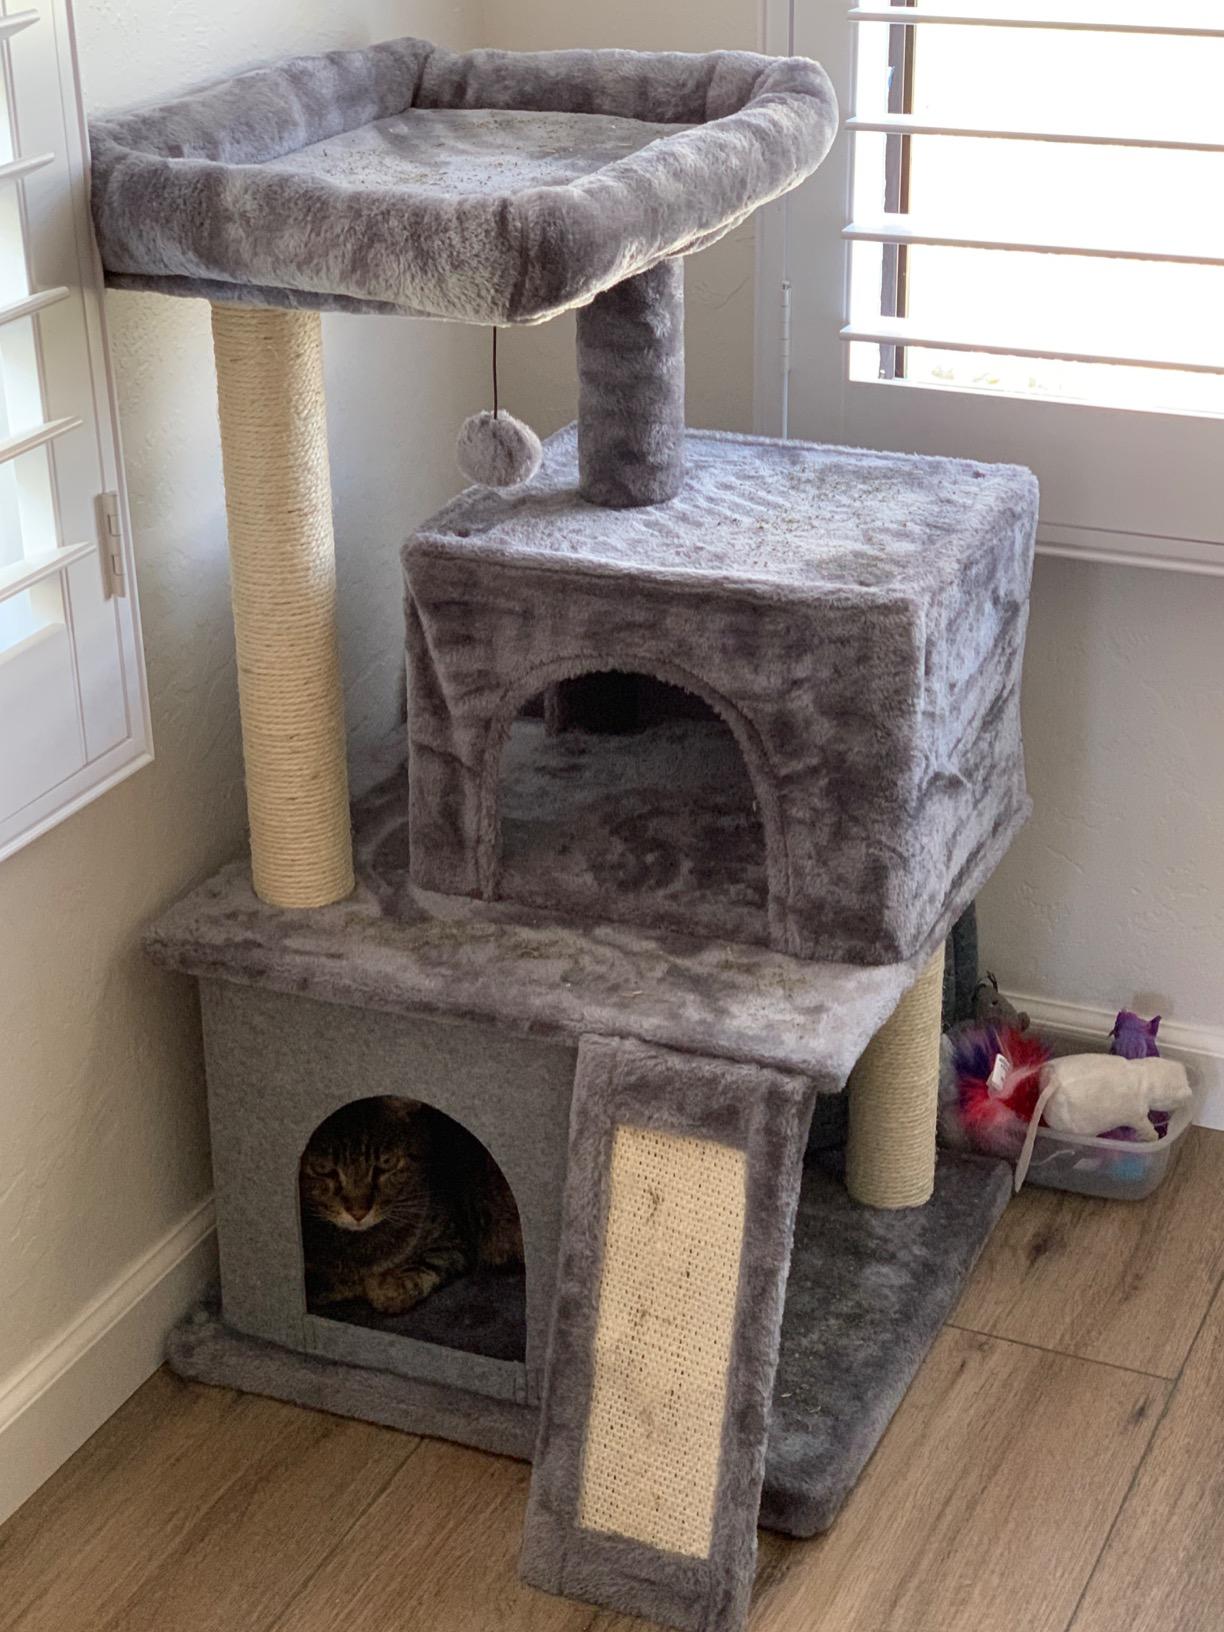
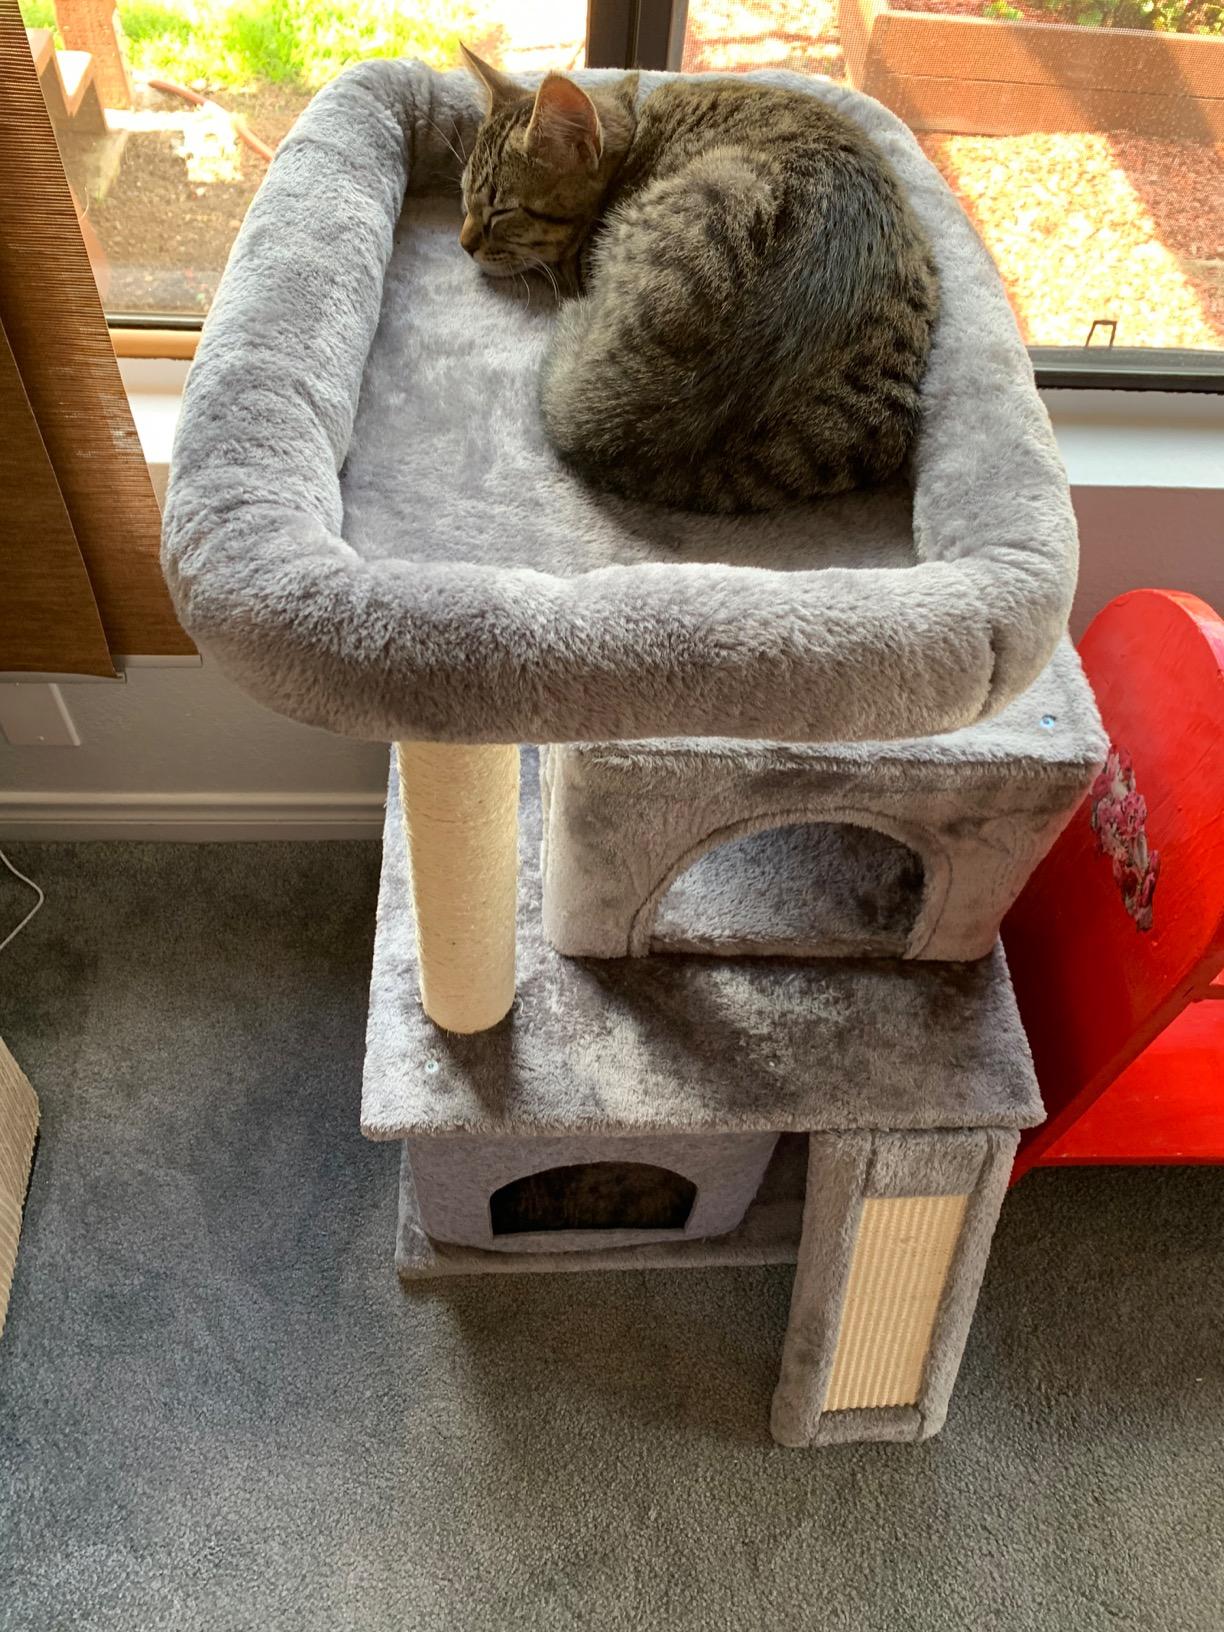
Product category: items_cat tree
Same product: yes